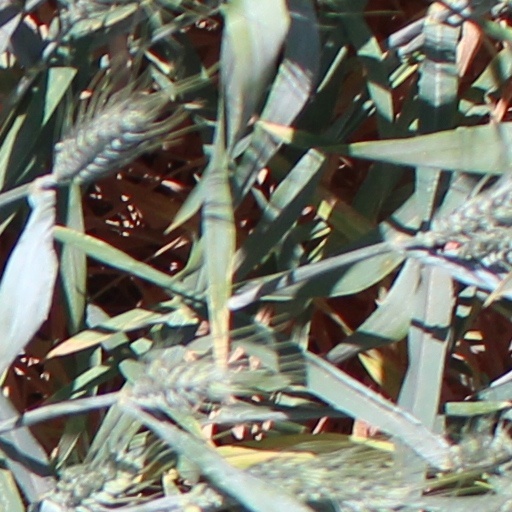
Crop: wheat